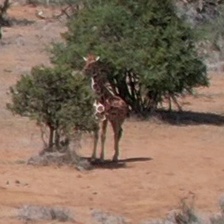
Pose orientation: left